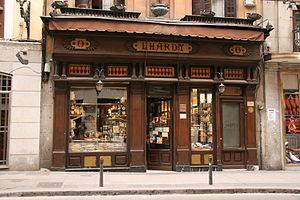
Lhardy est un restaurant situé à Madrid, au n°8 de la rue San Jerónimo. Il fut ouvert en 1839 par son fondateur Emile Huguenin Lhardy.